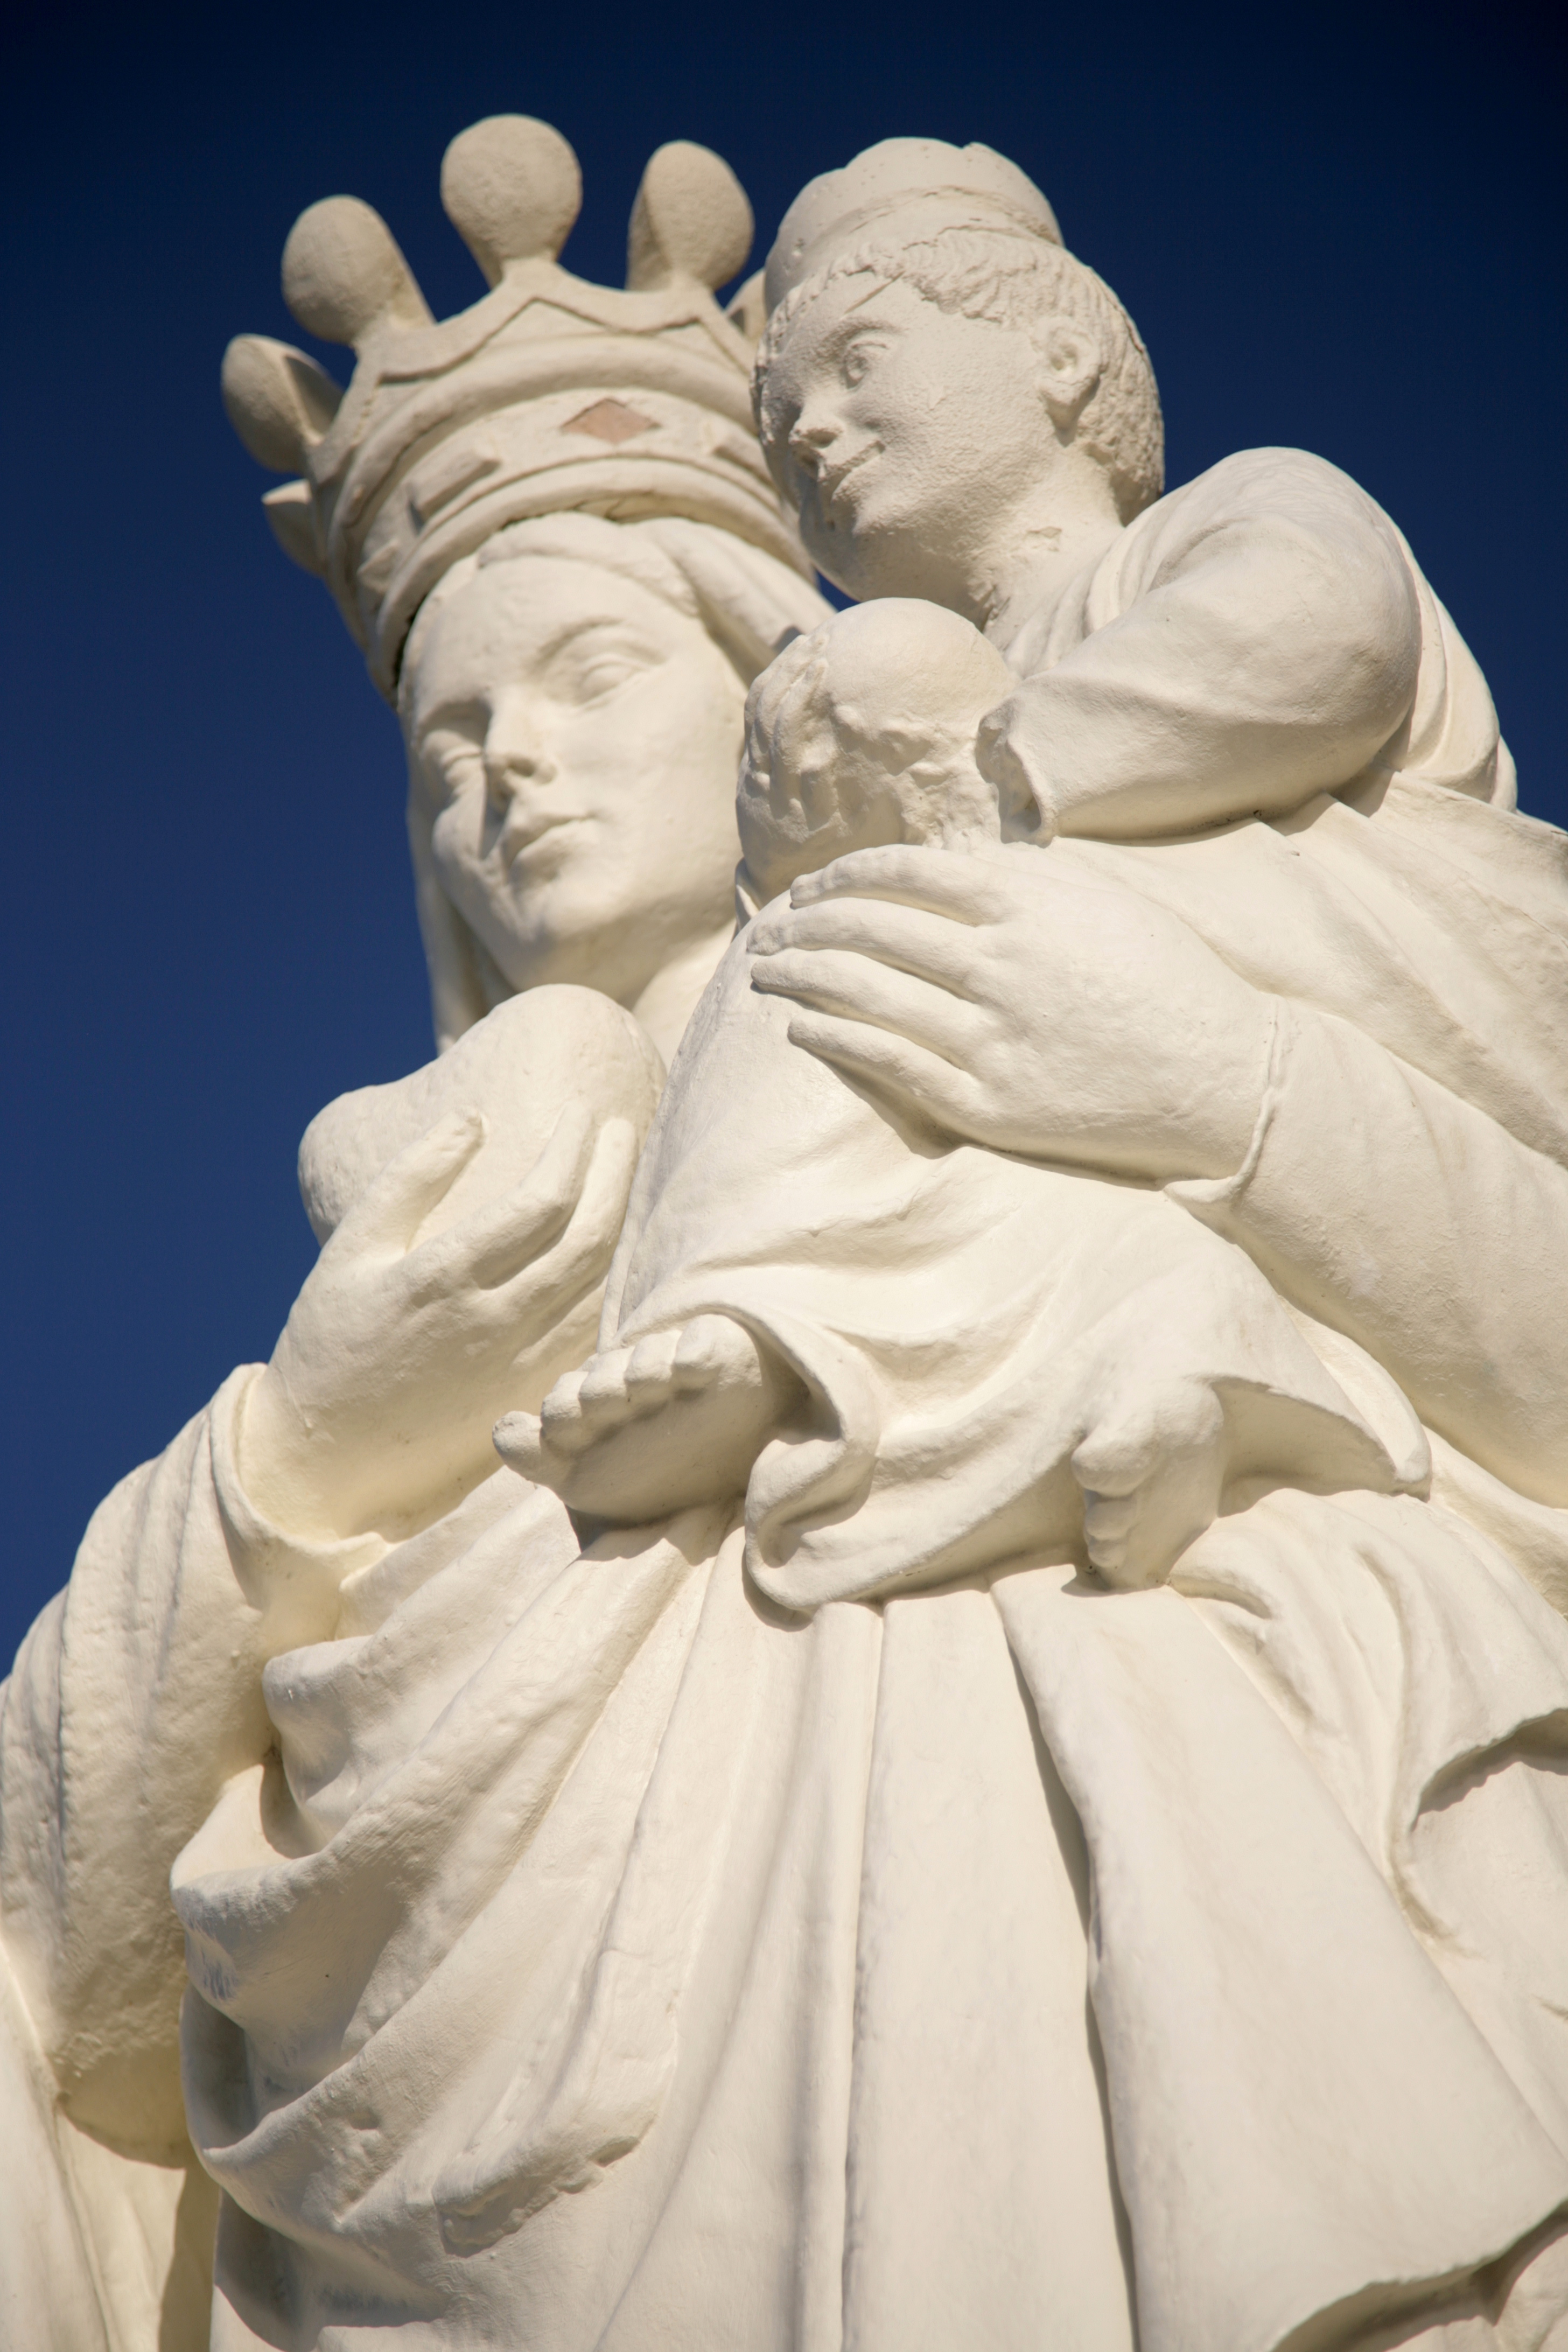
monument, france, statue, sculpture, angel, art, standbeeld, temple, francia, estatua, carving, frankrijk, frankreich, pasdecalais, cotedopale, religiousart, artreligieux, religieuzekunst, pasdecaials, leportel, virgen, leportelplage, virgenwithchild, virgenmitkind, virgenmetkind, elartereligioso, vierge lenfant, religi sekunst, stone carving, ancient history, classical sculpture